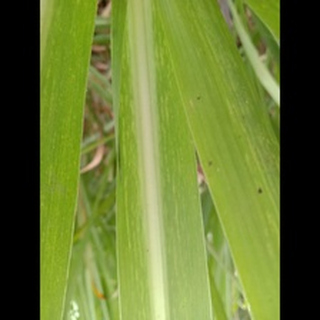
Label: sugarcane_mosaic